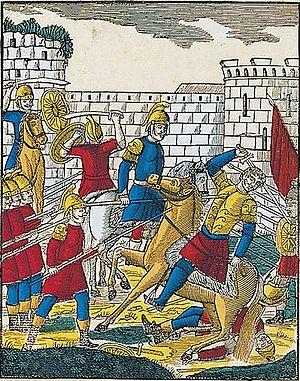
Le traître Ganelon tue le duc Beuves d'Aigremont. Histoire des quatre fils Aymon, estampe de François Georgin (1801-1863). De la fabrique de Pellerin, imprimeur-libraire, Epinal, 1830. Gravure sur bois en couleurs